Object diagram

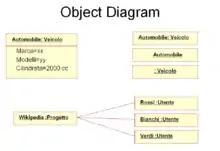
Example of an object diagram.

in the Unified Modeling Language (UML) is a diagram that shows a complete or partial view of the structure of a modeled system at a specific time.